Limbo

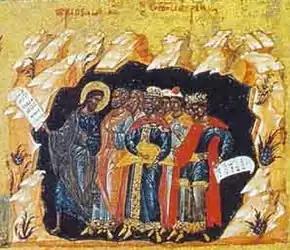
The Old Testament righteous follow Christ from Hades to heaven (Russian icon).

The "Limbo of the Patriarchs" or "Limbo of the Fathers" (Latin ) is seen as the temporary state of those who, despite the sins they may have committed, died in the friendship of God but could not enter heaven until redemption by Jesus Christ made it possible. The term "Limbo of the Fathers" was a medieval name for the part of the underworld (Hades) where the patriarchs of the Old Testament were believed to be kept until Christ's soul descended into it by his death through crucifixion and freed them.